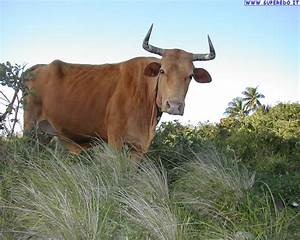
Label: cow